African culture in Rio Grande do Sul

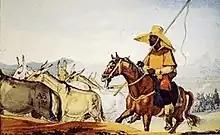
Slave leading a troop of mules in the province of Rio Grande, in watercolor by Debret.

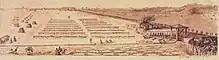
"Charqueadas" in Debret's watercolor.

As part of the former Kingdom of Portugal and later the Empire of Brazil, Rio Grande do Sul shared with the other parts of the country the slave culture introduced since the early days of Portuguese colonization. The presence of black slaves is attested in the state since the beginning of the 18th century when the territory began to be conquered from Spain, which was the original owner of these lands by the Treaty of Tordesillas. Between 1725 and 1727, a group led by the Portuguese João de Magalhães, mostly composed of slaves, was assigned to protect the Lagoa dos Patos, to establish a registry to collect taxes on cattle going to Laguna and to make alliances with the Indians.